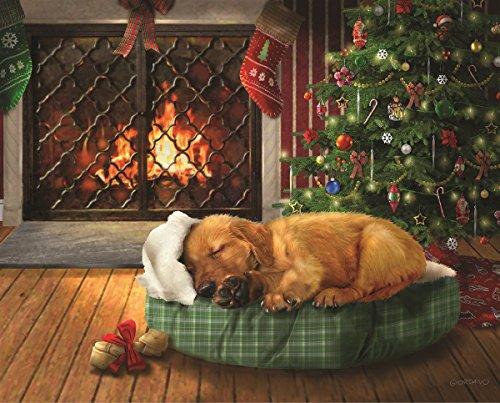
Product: Springbok Puzzles - Christmas Wishes - 400 Piece Jigsaw Puzzle - Large 26.75 Inches by 20.5 Inches Puzzle - Made in USA - Unique Cut Interlocking Pieces - Big Pieces for Kids & Small Pieces for Adults
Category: Toys & Games | Puzzles | Jigsaw Puzzles
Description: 400 PIECE JIGSAW PUZZLE - Featuring a finished size of 26.75 inches by 20.5 inches with a precision cut that ensures a tight, interlocking heirloom-quality puzzle.
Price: $14.95
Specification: ProductDimensions:20.5x0x26.8inches|ItemWeight:1.5pounds|ShippingWeight:1.61pounds(Viewshippingratesandpolicies)|DomesticShipping:ItemcanbeshippedwithinU.S.|InternationalShipping:ThisitemcanbeshippedtoselectcountriesoutsideoftheU.S.LearnMore|ASIN:B071GRMV63|Itemmodelnumber:34-70549|Manufacturerrecommendedage:36months-15years